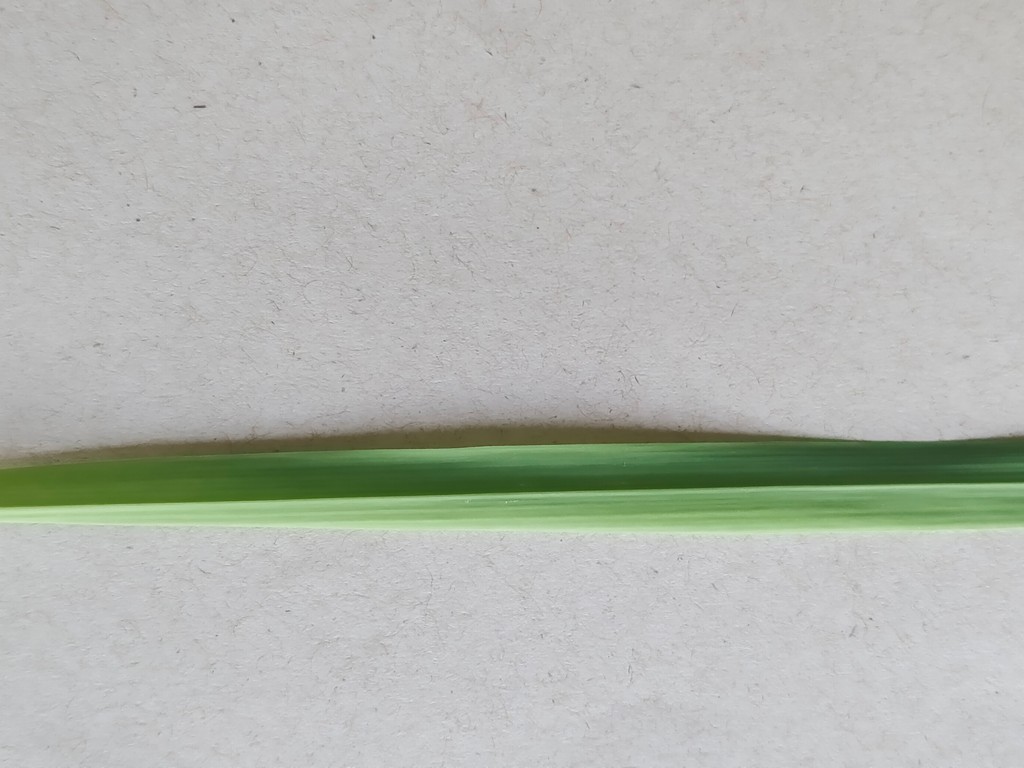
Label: Healthy